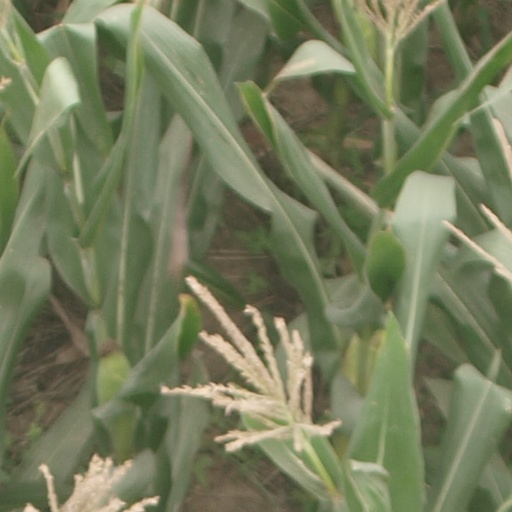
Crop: maize; corn